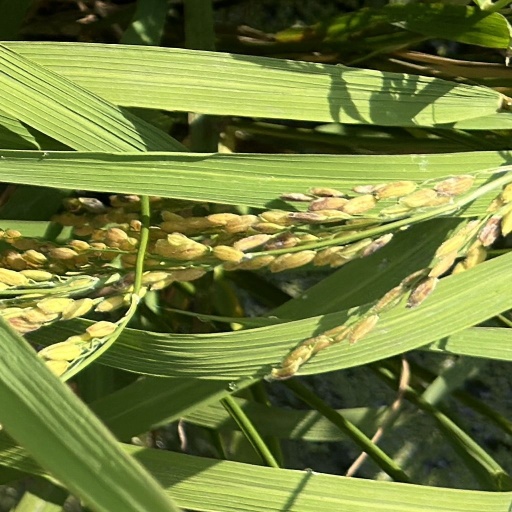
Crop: rice